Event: Nepal Earthquake
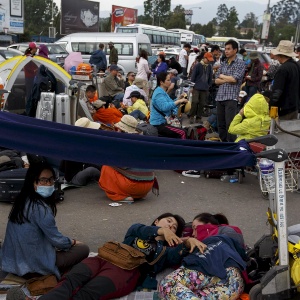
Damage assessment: no_damage